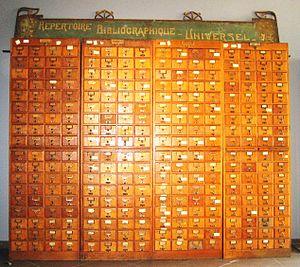
Tiroirs contenant des fiches bibliographiques du Système Bibliographique Universel de Paul Otlet, faisant partie du Mundaneum, situé aujourd'hui à Mons, Belgique."
Paul Otlet, né le 23 août 1868 et mort le 10 décembre 1944 en Belgique, est un bibliographe, créateur avec Henri La Fontaine de la classification décimale universelle et créateur de l'Office international de bibliographie, aujourd'hui Mundaneum. Fils d'Édouard Otlet, il est à la fois juriste, entrepreneur et auteur ; militant socialiste, pacifiste et critique envers la colonisation. Il a pour ambition de « permettre aux hommes de mieux se connaître, de ne plus avoir peur les uns des autres et de vivre en paix ».
Les fiches, massivement utilisées à partir de la fin du XIXᵉ siècle et du début du XXᵉ siècle, sont des papiers cartonnés de petit format, servant à différents usages, notamment de classement d'information et de données diverses, ainsi qu'éventuellement d'élaboration de statistiques. Il s'agit d'une technologie intellectuelle suppléant ou venant en complément de la mémoire et des facultés intellectuelles.